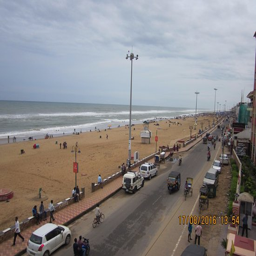
view from a sea - facing room